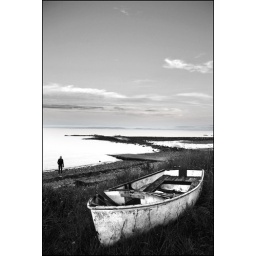
Whiting Bay beach near a boat